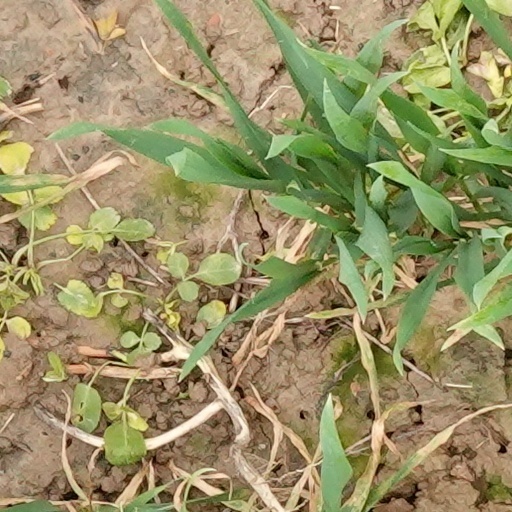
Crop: wheat